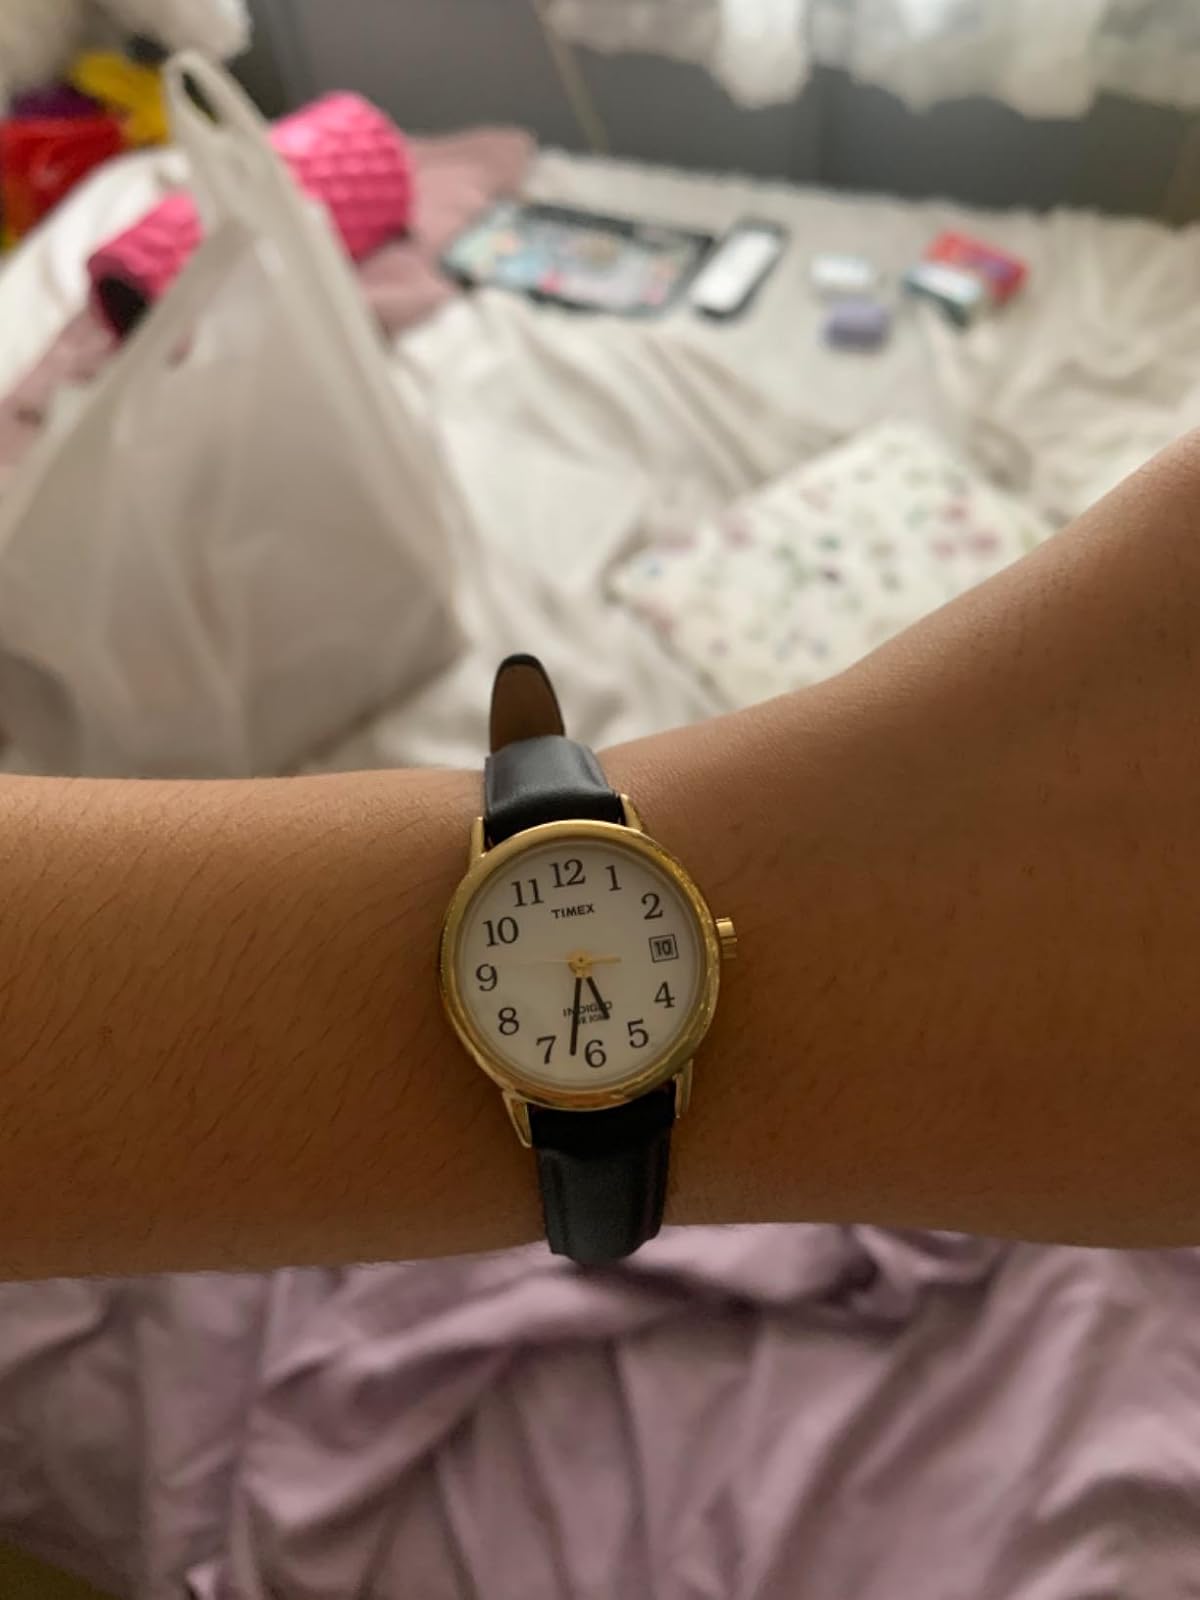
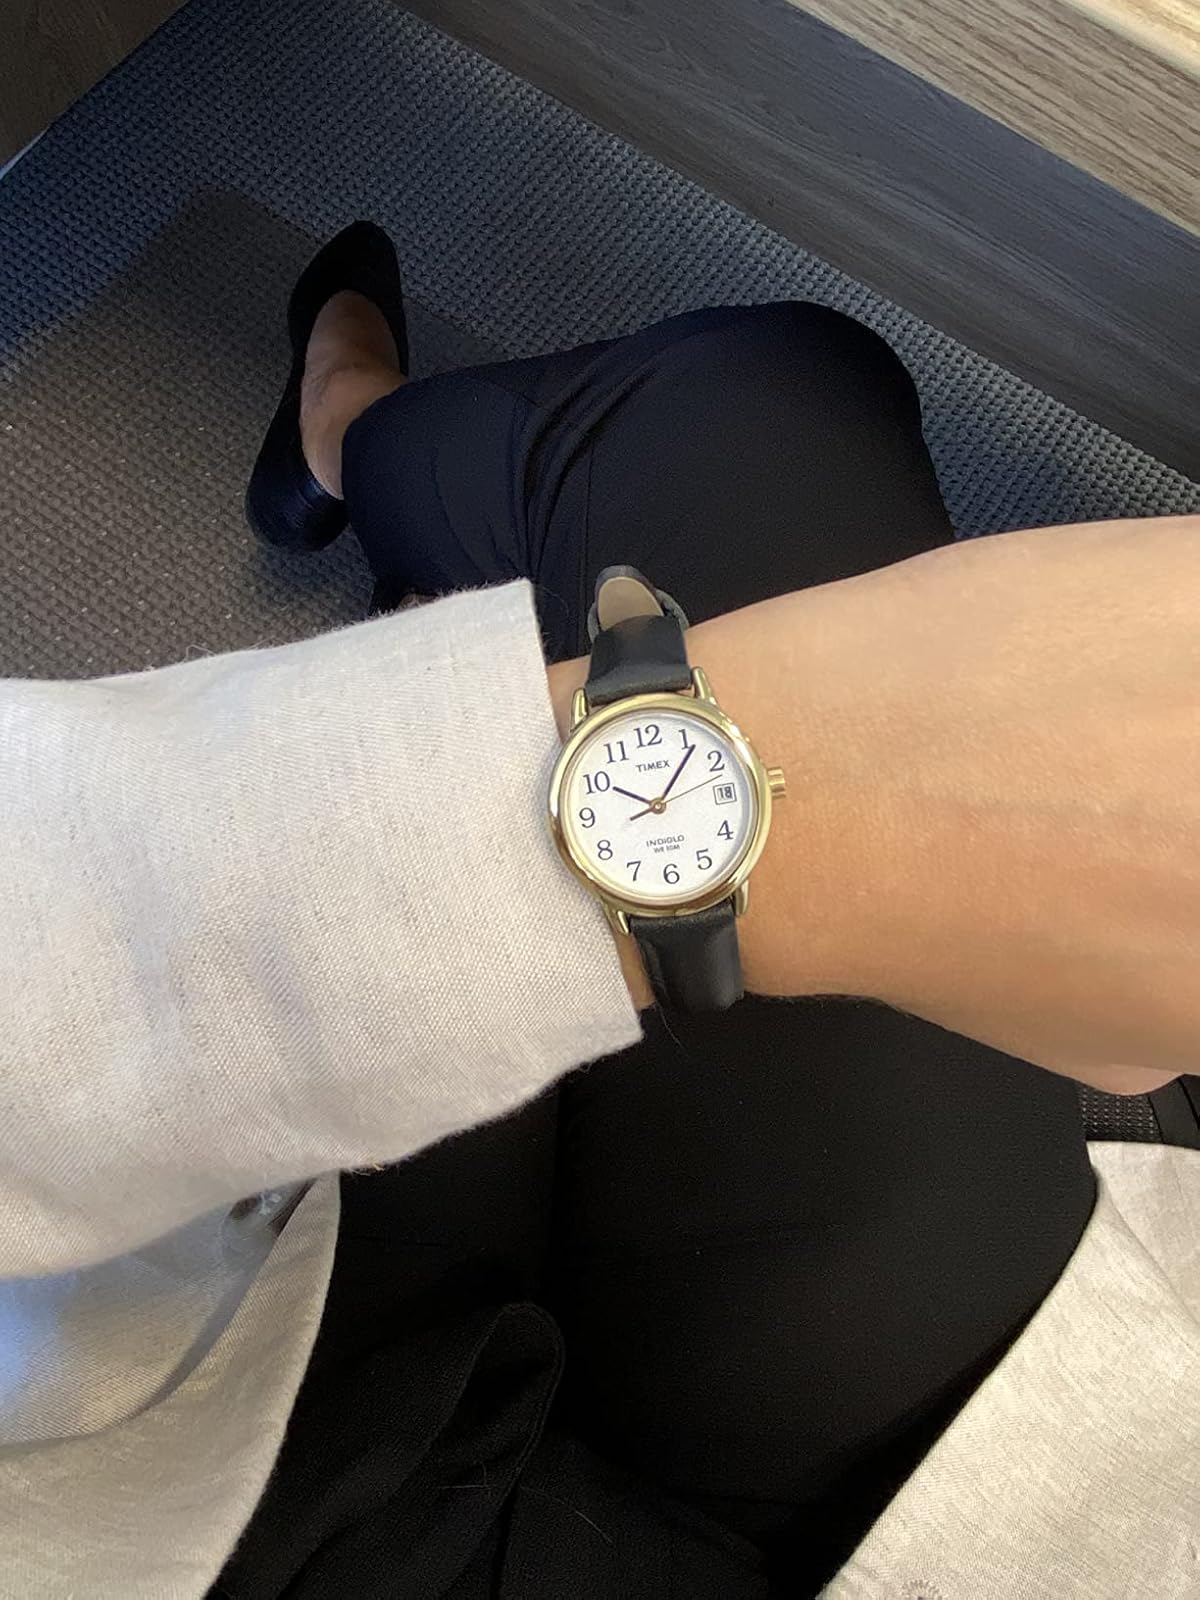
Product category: accessories_watch
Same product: yes